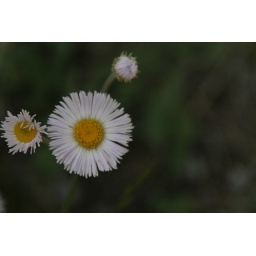
Looks white in this photo.... but it is a light pink